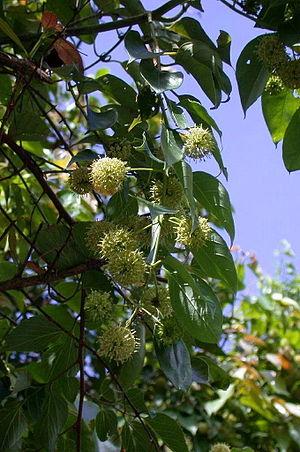
Uncaria rhynchophylla, le Gou teng, est une espèce de plantes à fleurs. Cette liane est utilisée dans la pharmacopée traditionnelle chinoise pour clarifier le foie et abaisser le Yang.